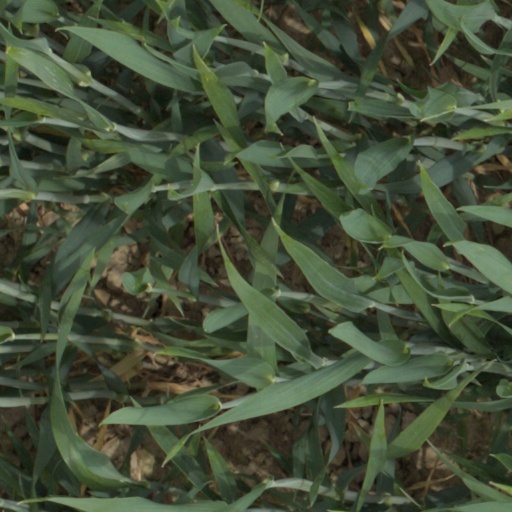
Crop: wheat